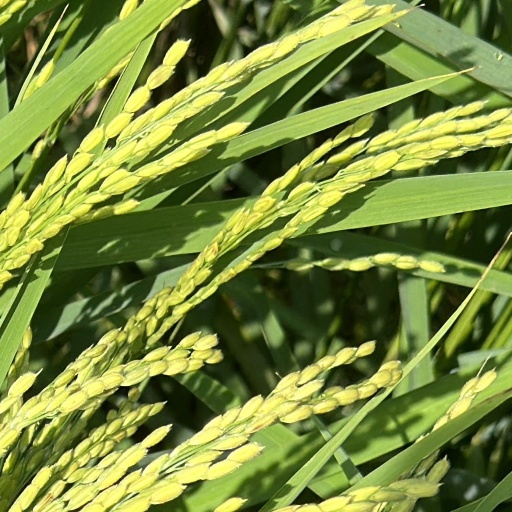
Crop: rice